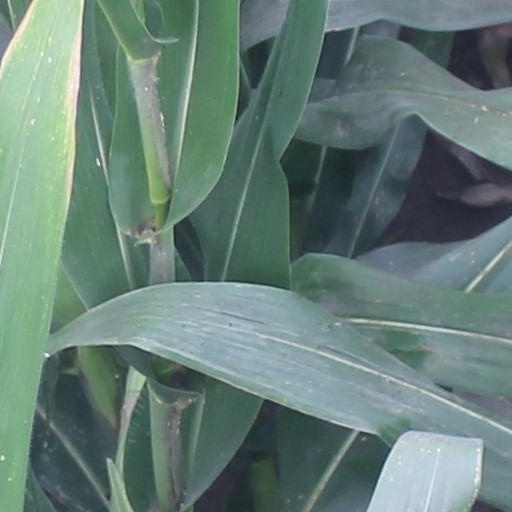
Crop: maize; corn